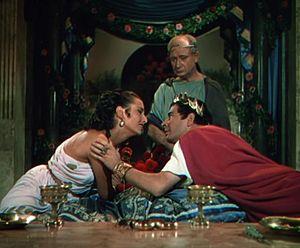
Marina Berti, de son vrai nom Elena Maureen Bertolini, est une actrice italienne.